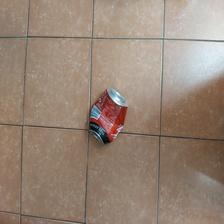
Label: cans